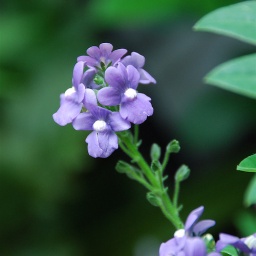
Purple flower against a backdrop of green